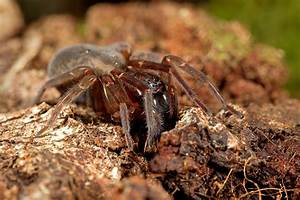
Label: ragno